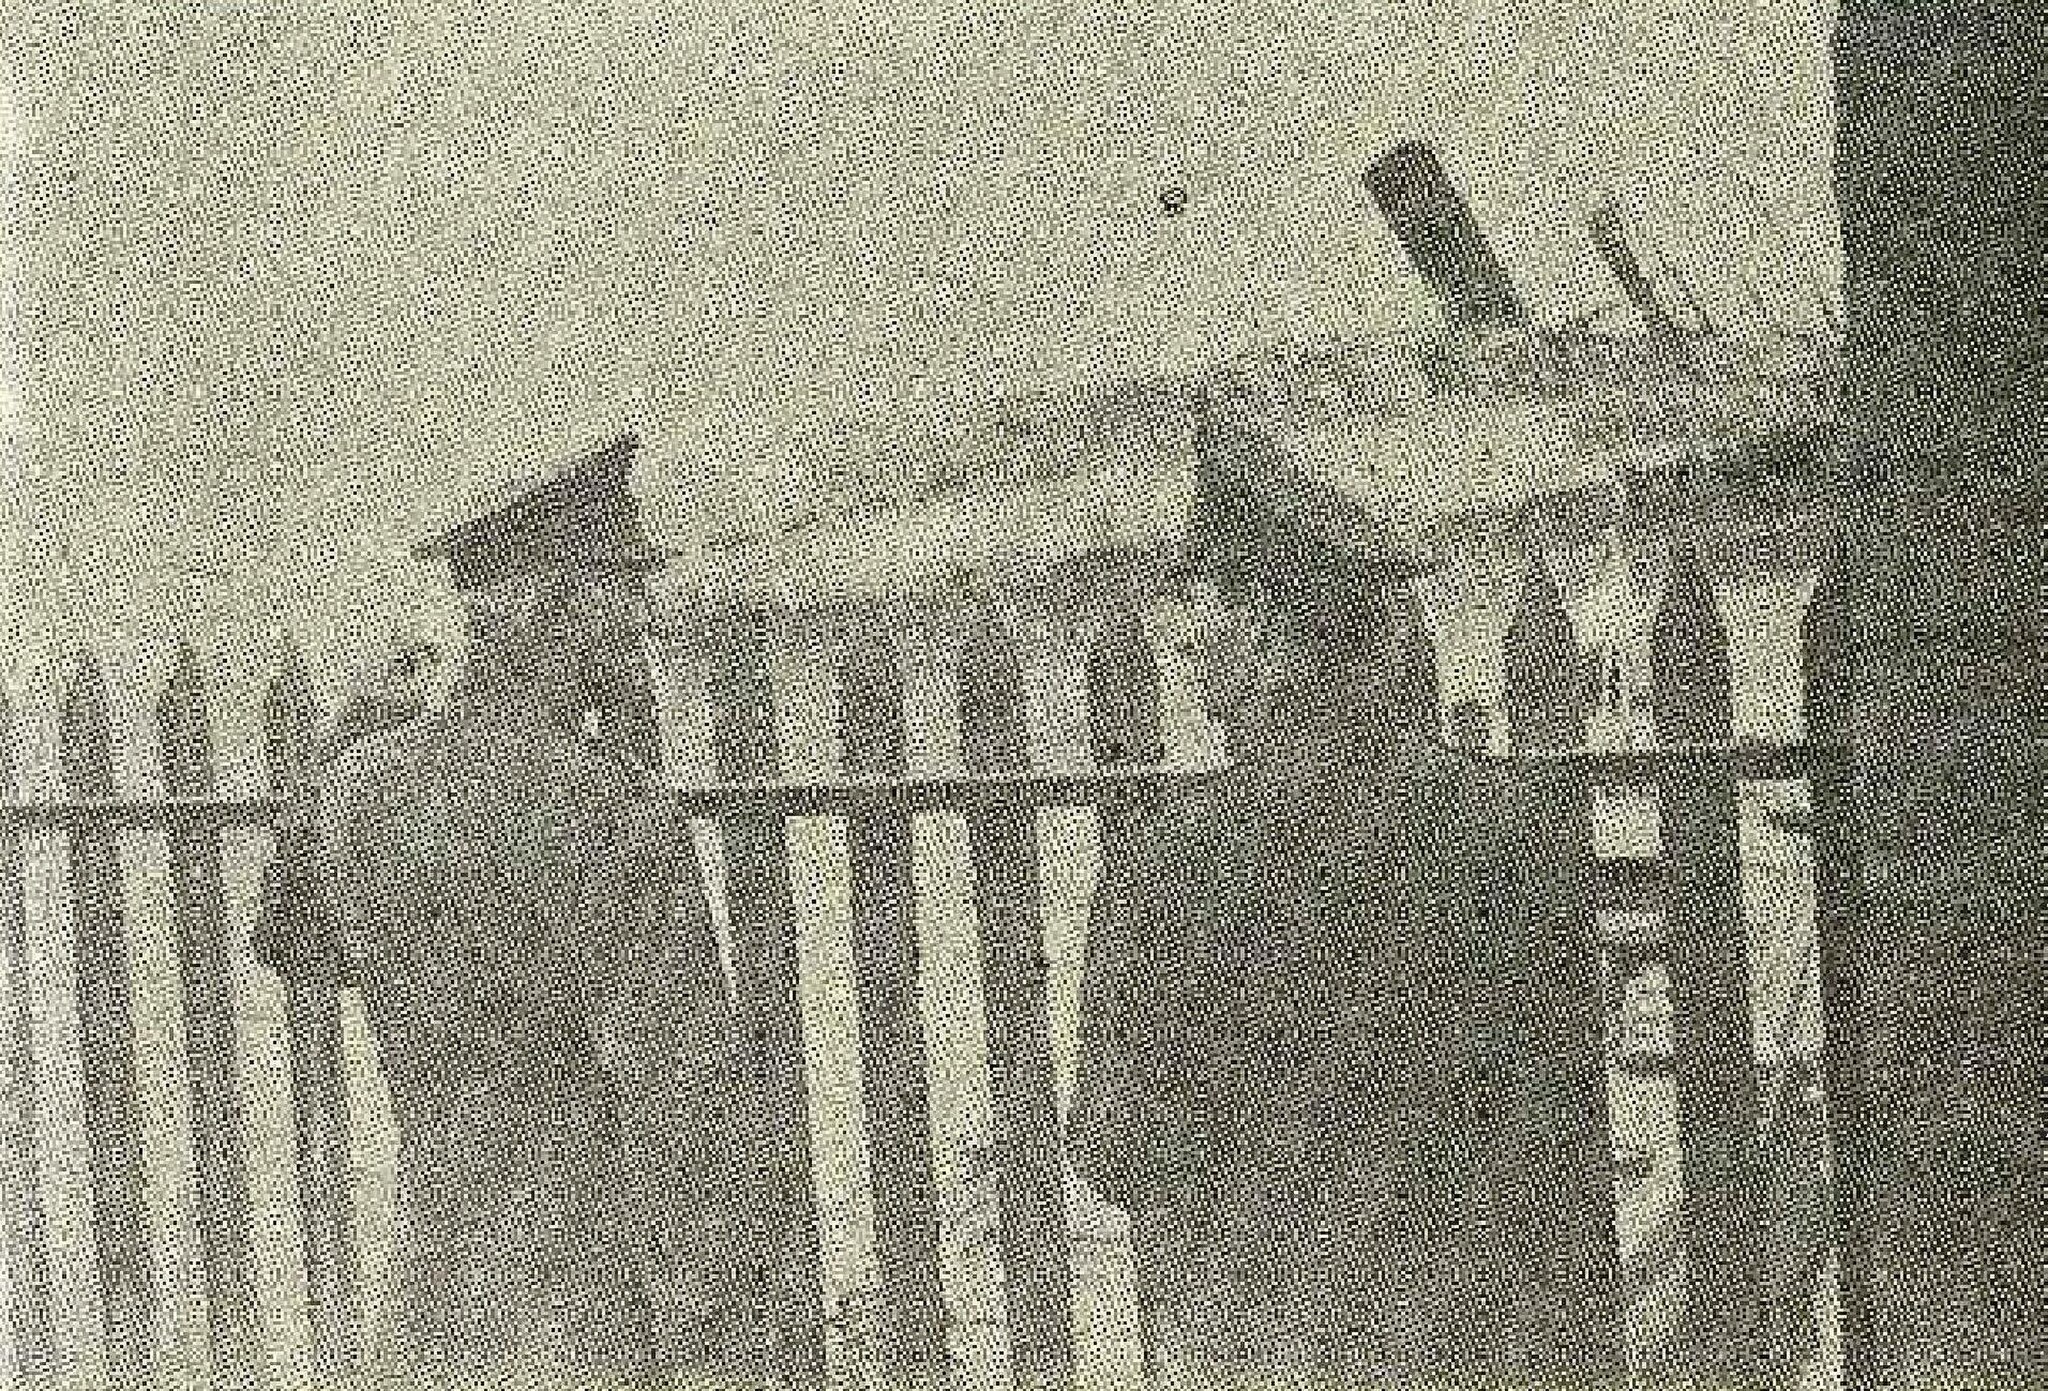
Title: Reza Shah and crown prince Mohammad Reza visiting Mozaffari gunboat wreck
Description: 2500 Years on the Sea
Date: 1971
Categories: PD Iran, Mozaffari (ship, 1899), PD-scan (PD-Iran), Extracted images, Images from 2500 Years on the Sea